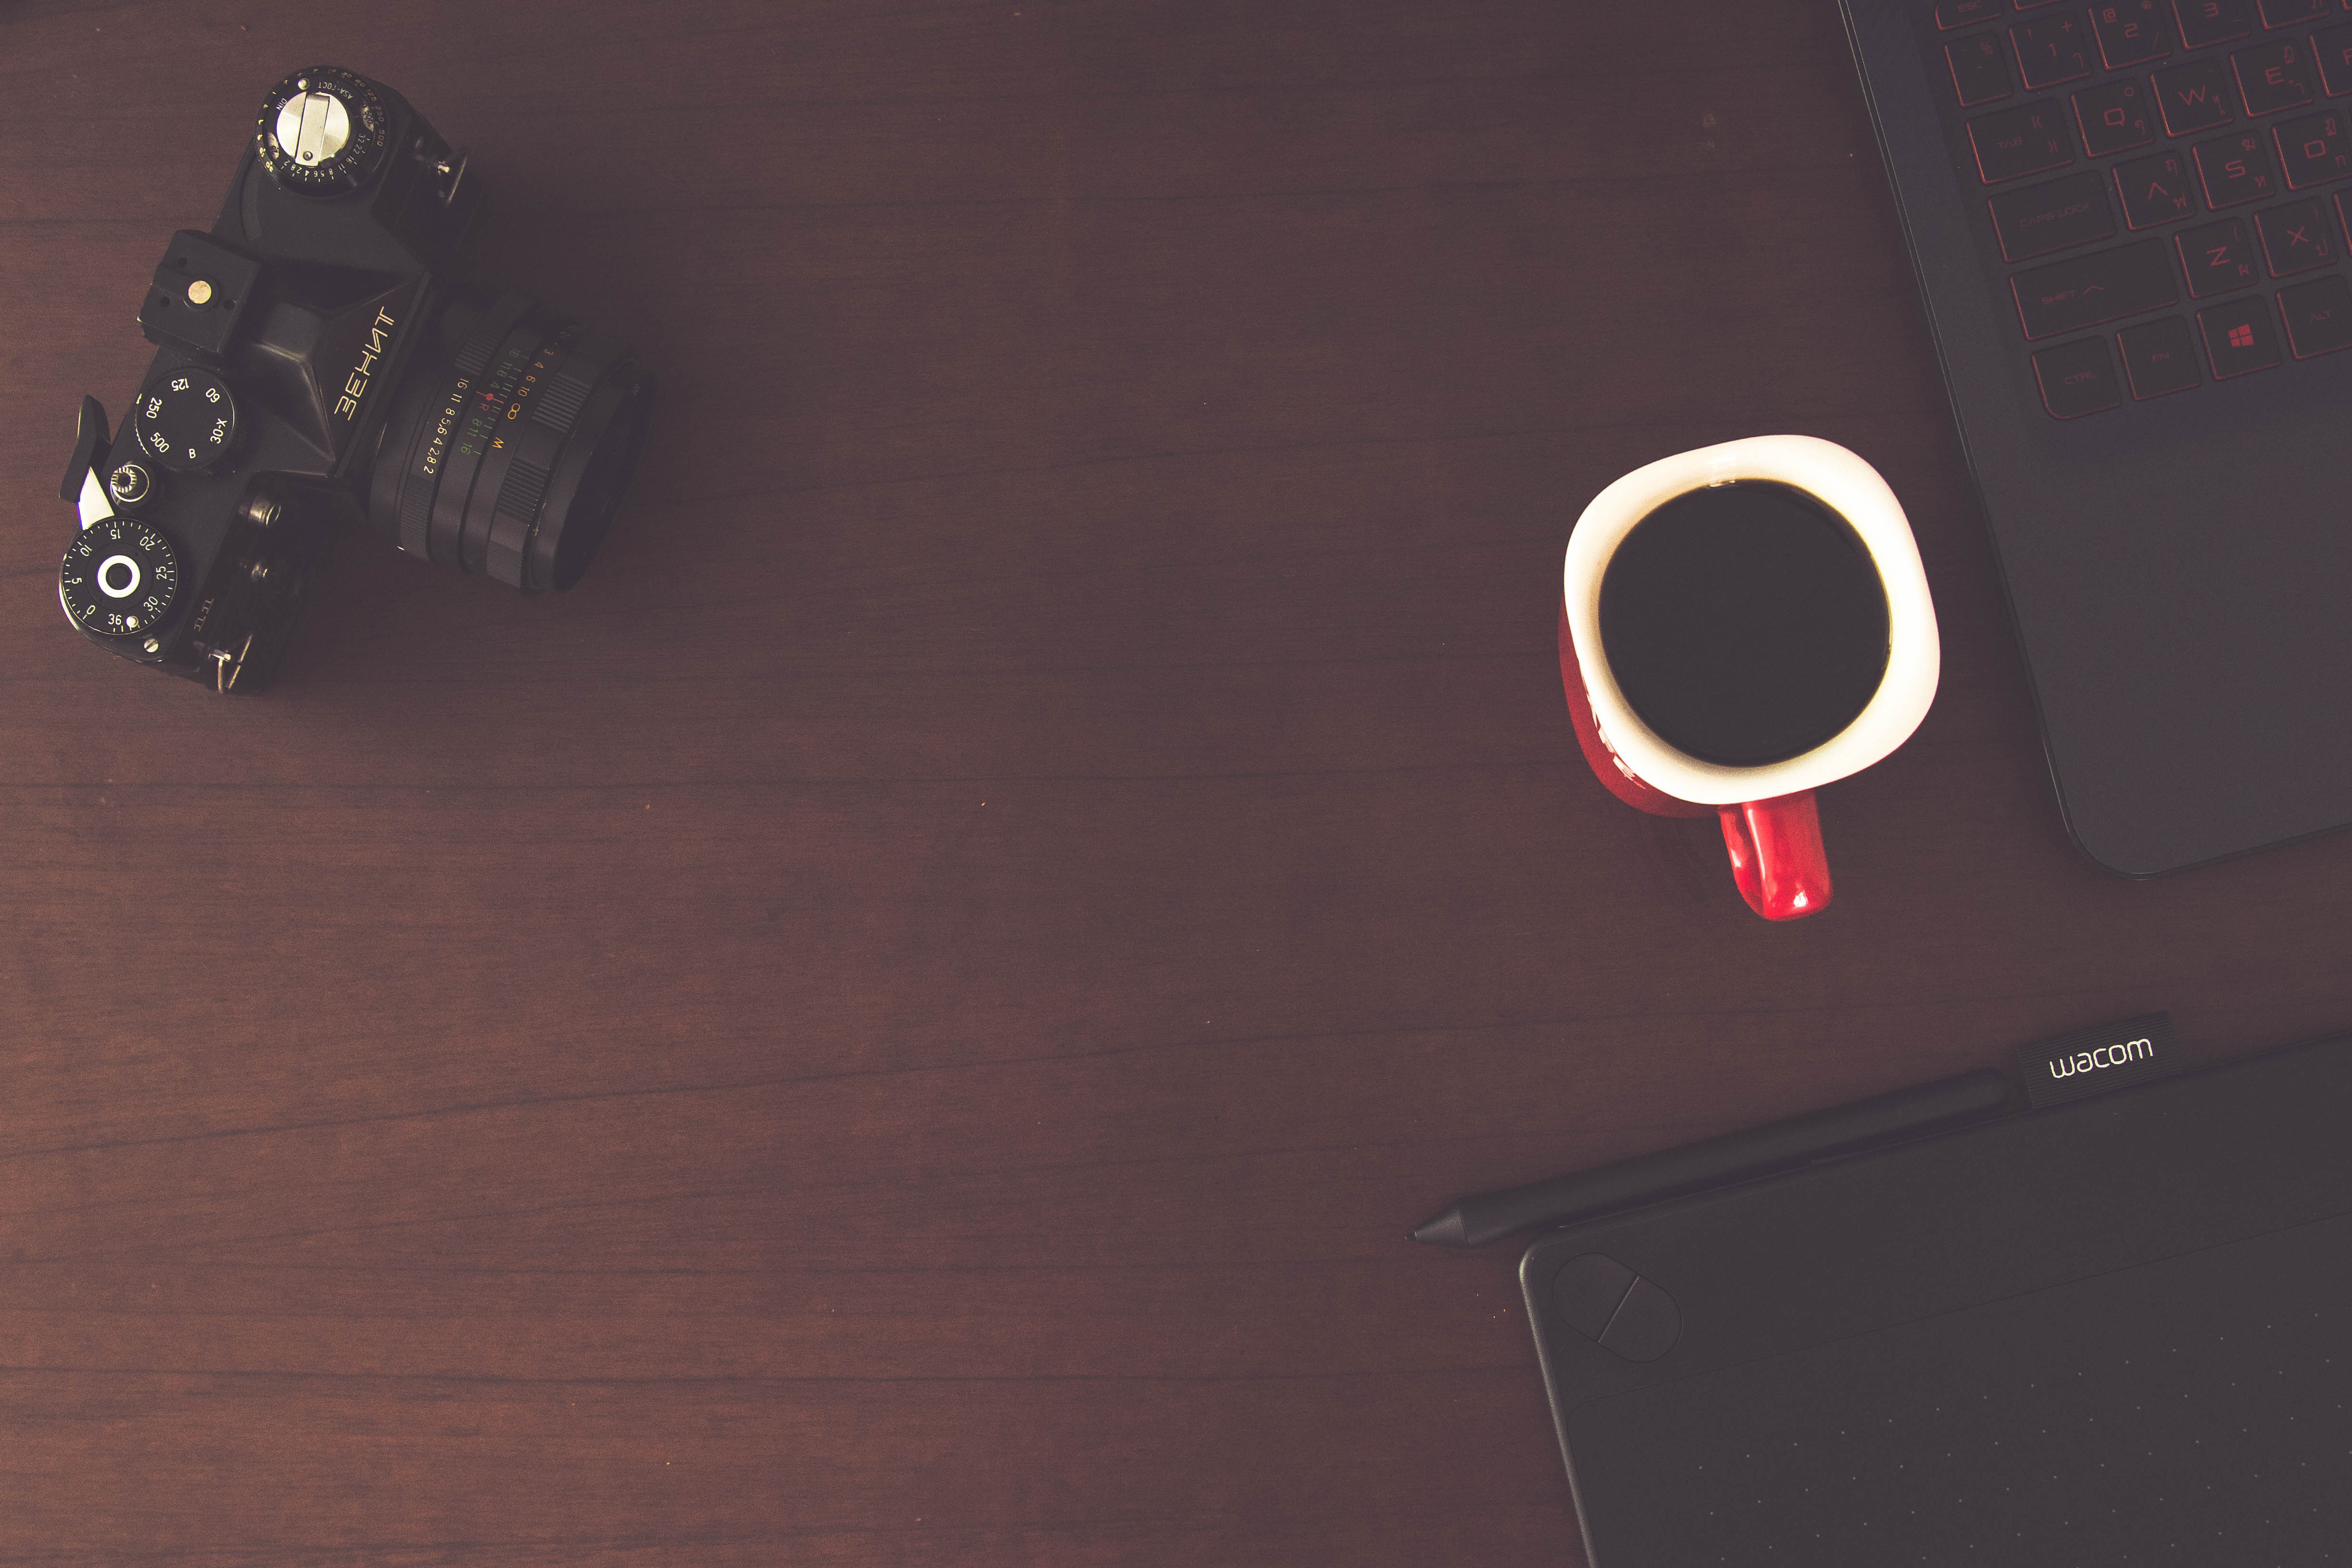
red, font, automotive lighting, circle